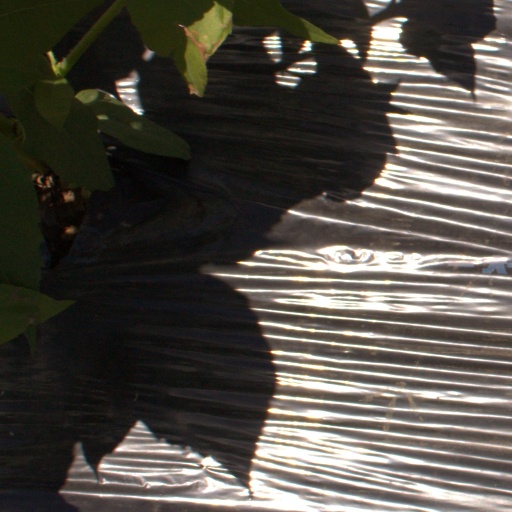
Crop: Jerusalem artichoke